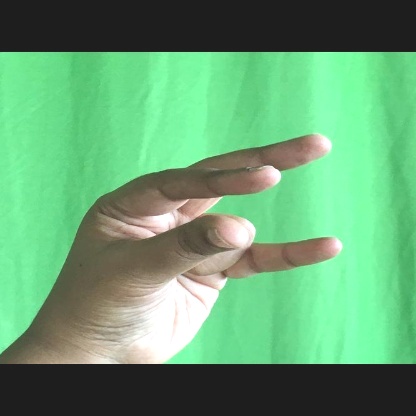
Mudra: Kangulam